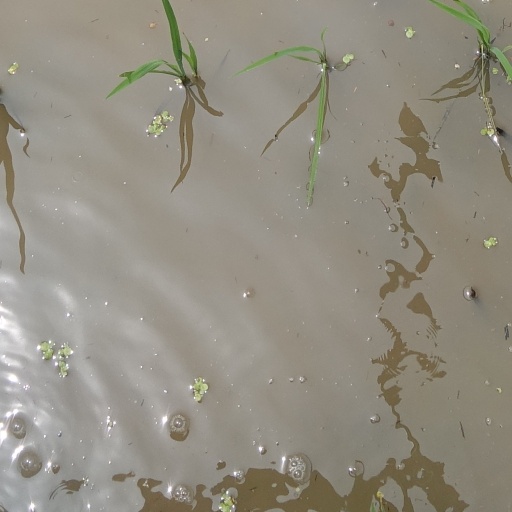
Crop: rice